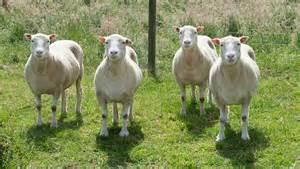
sheep